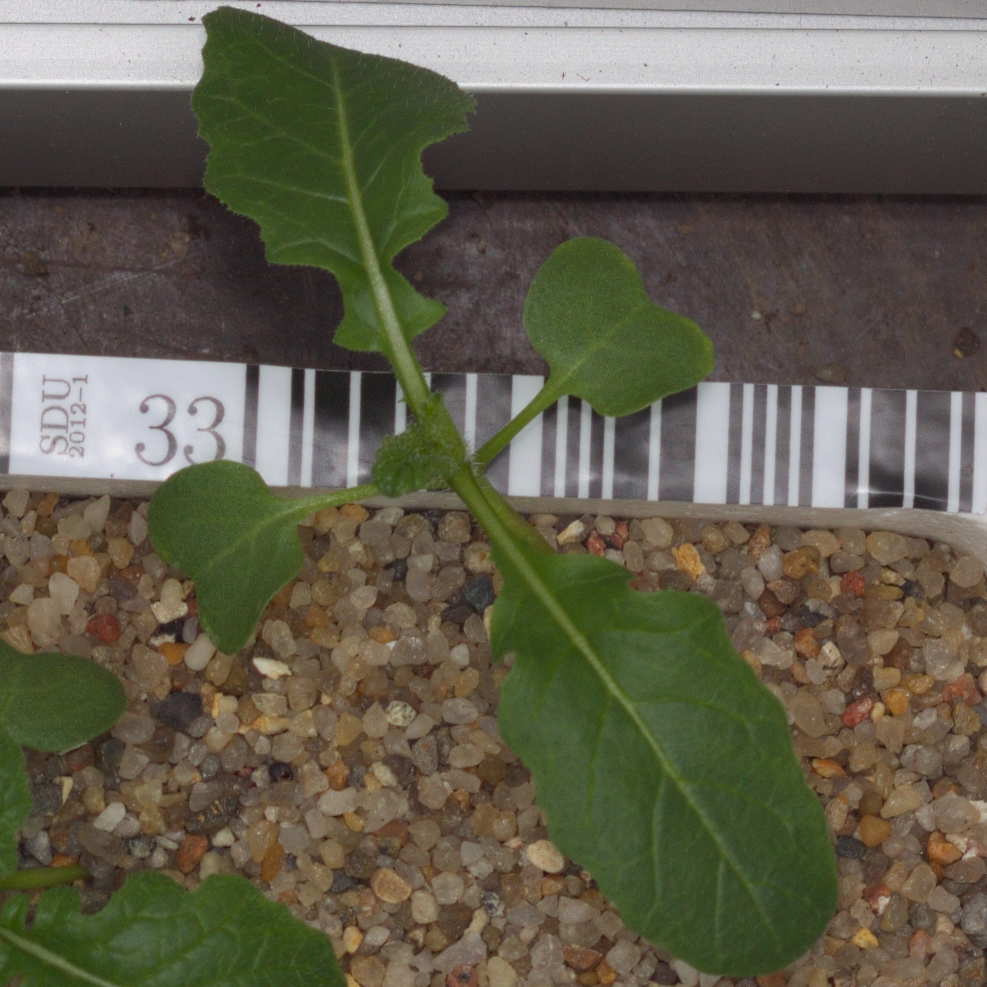
Label: charlock